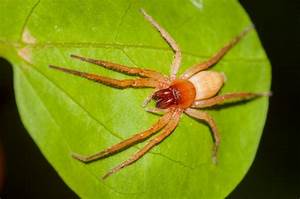
Label: spider